Glenda Gray

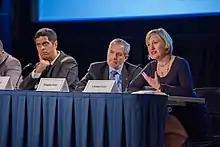
Glenda Gray (right) at the Fogarty NIH 50th symposium, 1 May 2018

In 1996, Gray started the UNAIDS PETRA study, in five urban settings in South Africa, Tanzania and Uganda, to determine the effectiveness of a shorter anti-retroviral regimen. In 1999 she was awarded an International Fogarty Fellowship to study Clinical Epidemiology.